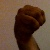
The image shows a hand gesture representing the letter 'M' in Indian Sign Language.